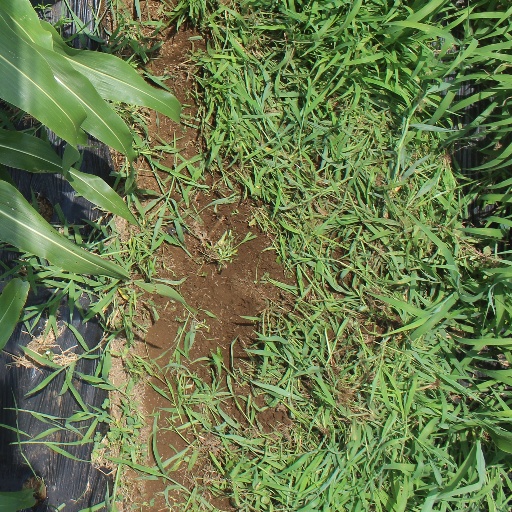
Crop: sorghum